Rheinberg

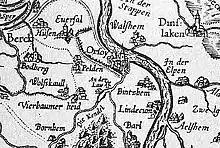
Rheinberg c1591

In October 1598, during the siege of Rheinberg by the Spaniards under Francisco de Mendoza, an explosion occurred in the Powder Tower, destroying large parts of the city and castle. Only parts of the winery and a tower have been preserved. Due to further battles, the Old Winery could not be taken up until 1627. It was fundamentally rebuilt. The western section was extended to two and a half floors as the apartment of the respective Schultheiß and waiter as well as the Electorate of Cologne officials, increasingly also the fortress governors, and equipped with larger window openings. The eastern part was given two floors and was now the armoury. Both wings were separated by a massive gable wall. At that time, the winery's bleaching groundswere also located on the grounds of the winery. Military activities were also pursued on these, so there was training and temporarily soldiers' quarters were also on the square.